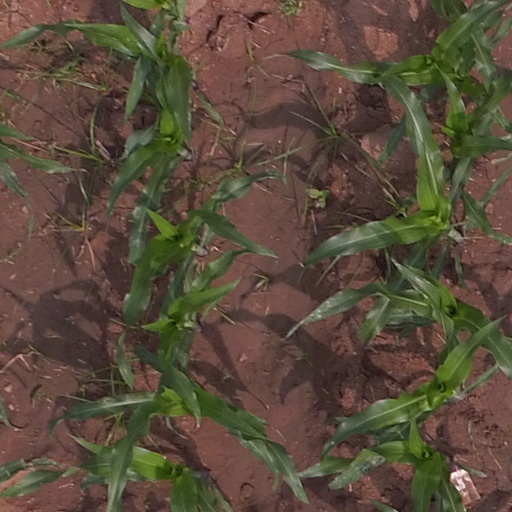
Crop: maize; corn